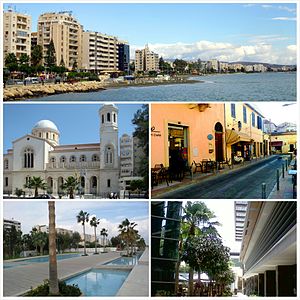
Limassol
Limassol græsk: Λεμεσός, Lemesós) er en by i den sydlige del af Cypern. Selve byen har indbyggere, hvilket gør den til landets næststørste by efter hovedstaden Nicosia. Byen er hovedby i et distrikt af samme navn og er som så mange andre byer på øen et populært rejsemål for turister fra hele Europa.